André Coupat

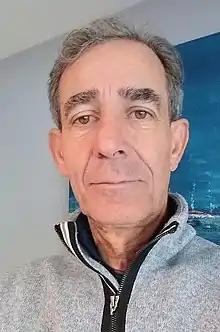

André Coupat (born 7 May 1951) is a French lightweight rower. He won a gold medal at the 1975 World Rowing Championships in Nottingham with the lightweight men's four.